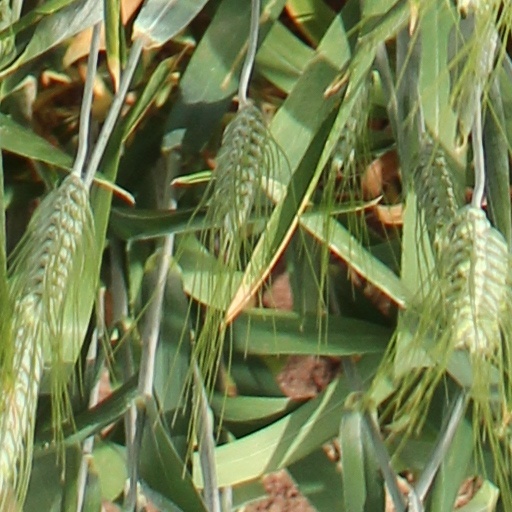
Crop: wheat